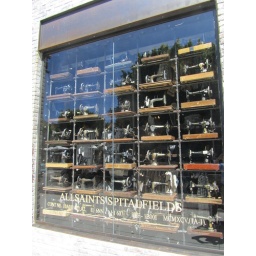
On the West and South building sides nothing but sewing machines in the store windows - top to bottom.